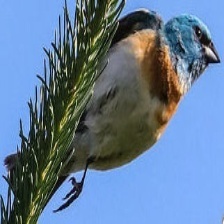
Species: LAZULI BUNTING
Scientific name: PASSERINA AMOENA
ImageNet parent category: indigo_bunting